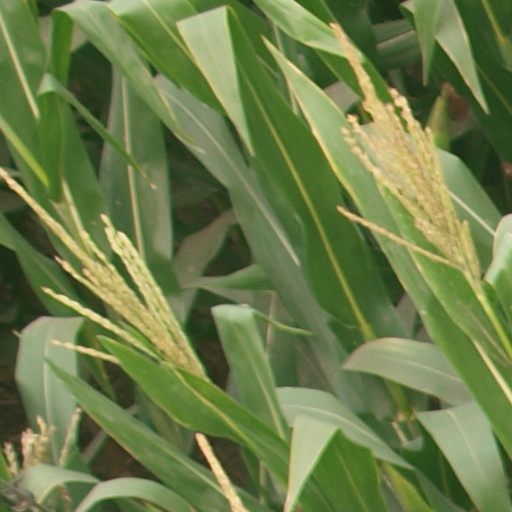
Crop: maize; corn